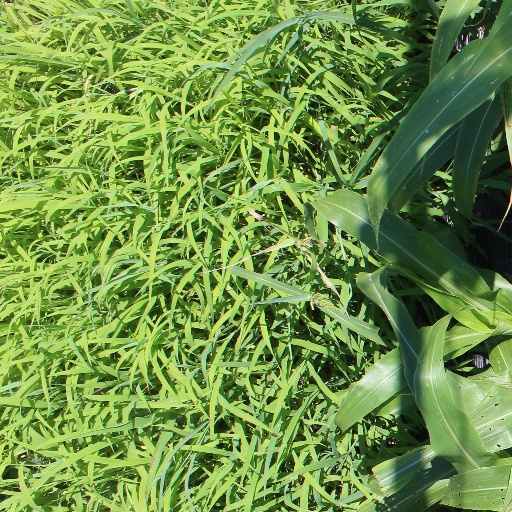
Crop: sorghum